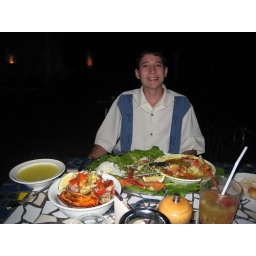
The water in that bowl used to be clear!